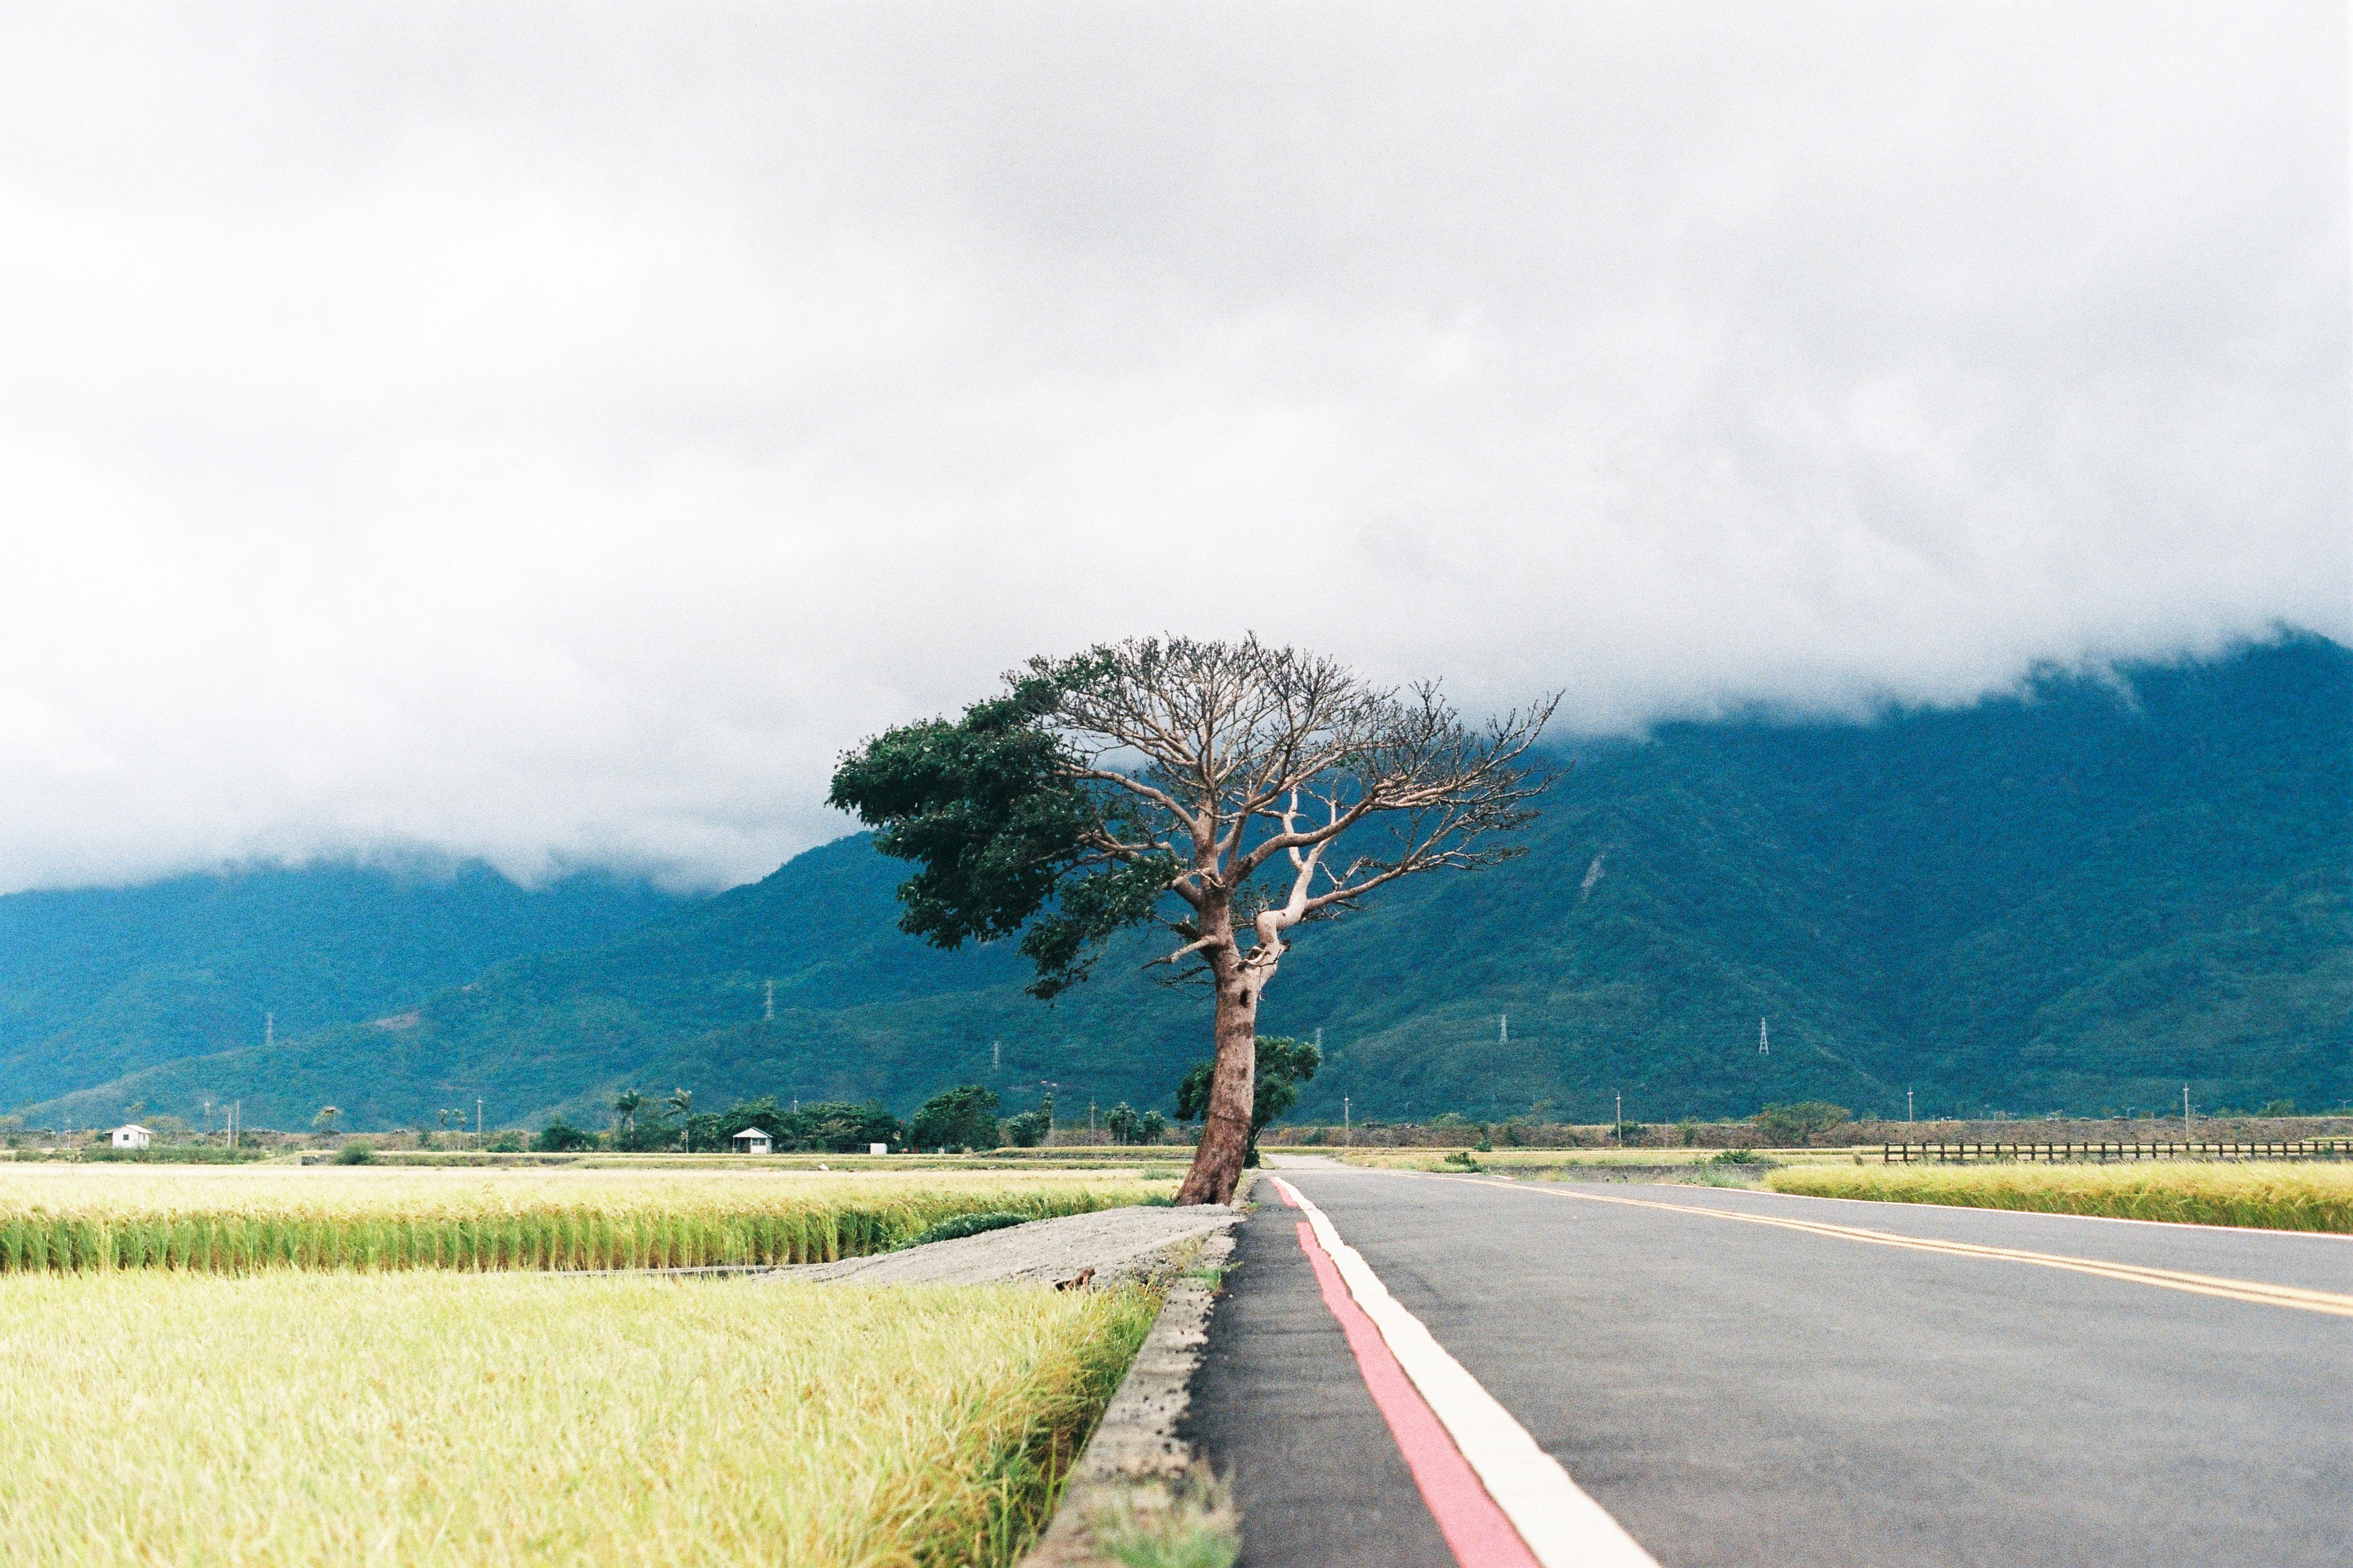
landscape, tree, grass, horizon, mountain, plant, sky, road, field, hill, highway, autumn, agriculture, lonely, road trip, level, roadside, infrastructure, early in the morning, rural area, foggy road, big trees, atmospheric phenomenon, woody plant